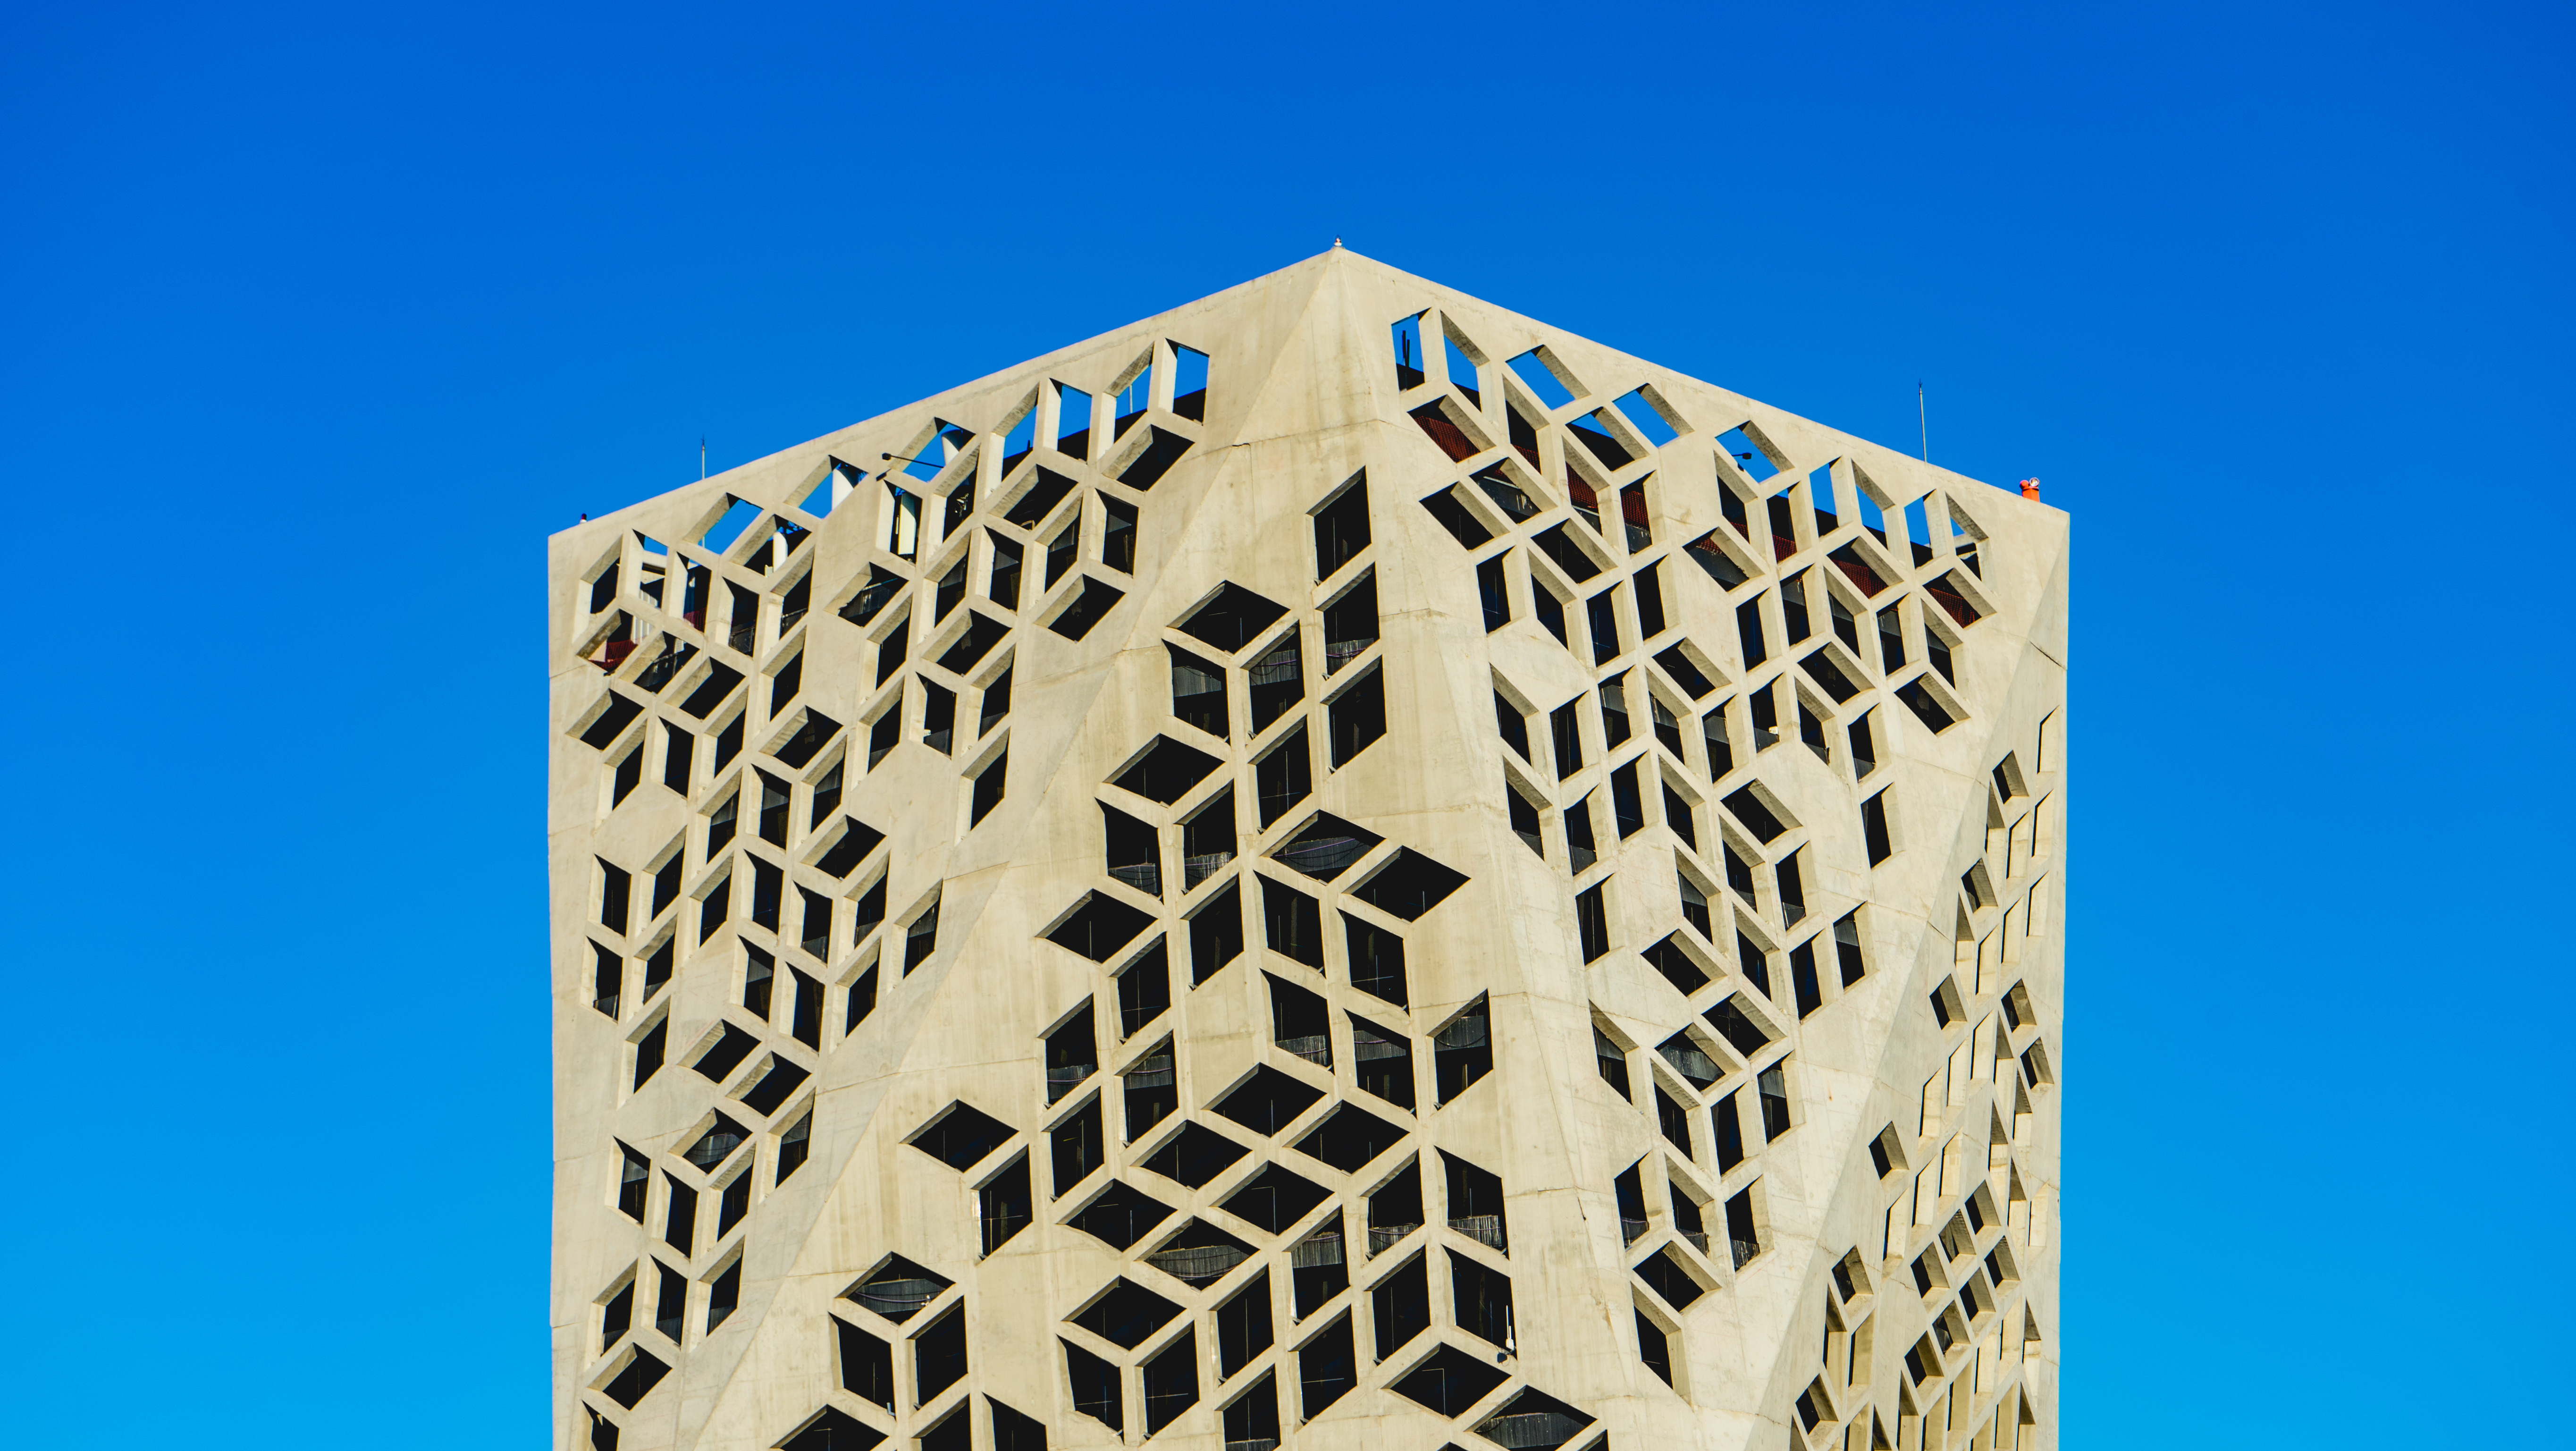
skyscraper, pattern, tower, landmark, facade, blue, art, design, symmetry, ecosystem